A. P. Anil Kumar

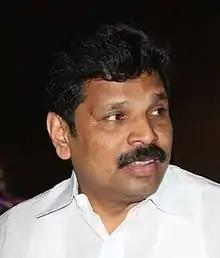

A.P. Anil Kumar is an Indian politician and Indian national congress leader from Malappuram district.